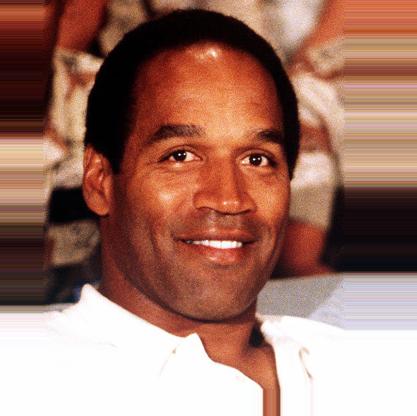
Age: 42